Sampson Eardley, 1st Baron Eardley

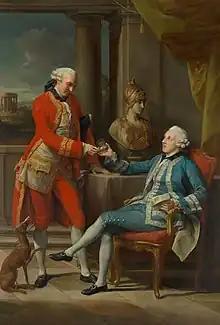
1767 portrait of Eardley (right) with an unidentified companion by Pompeo Batoni.

Sampson Eardley, 1st Baron Eardley, FRS (born Sampson Gideon; 10 October 1744 – 25 December 1824) was a British banker and Tory politician who sat in the House of Commons from 1770 to 1802. The son of Sampson Gideon, a Jewish banker in the City of London, he was raised to the peerage of Ireland in 1789.